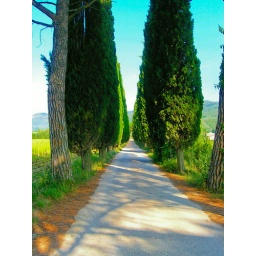
Typical lineup of cypress trees bordering a white gravel road, Tuscany, near Cortona.